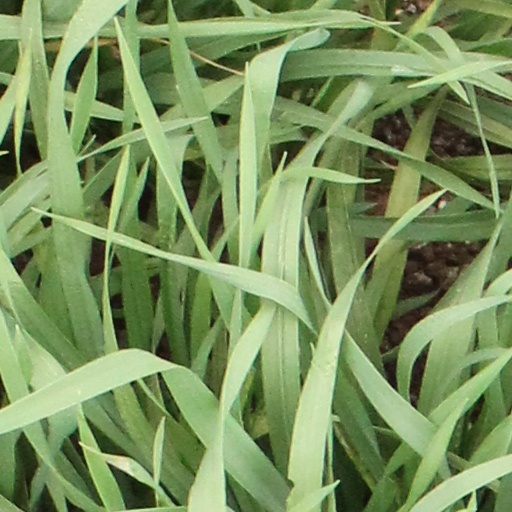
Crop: wheat